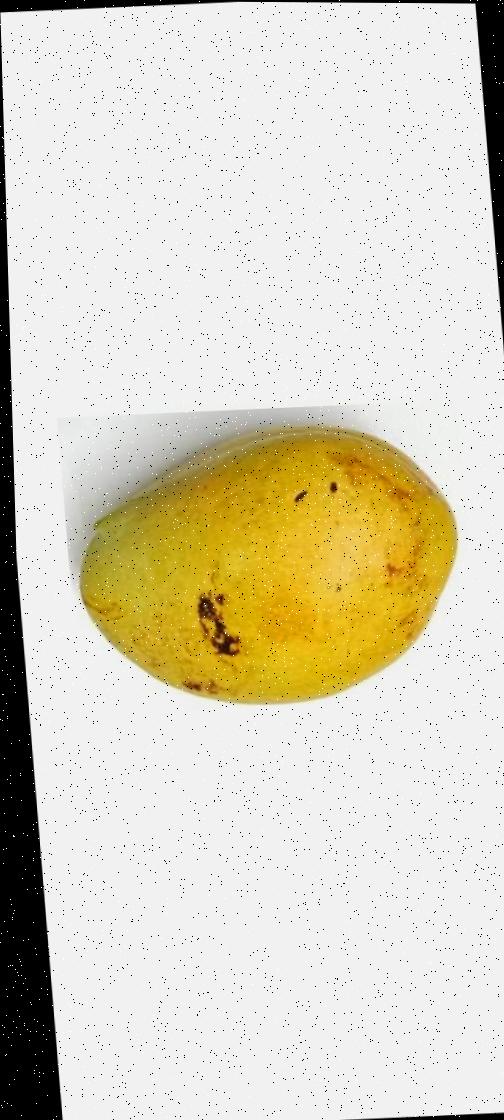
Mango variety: Bari-11